Weitra

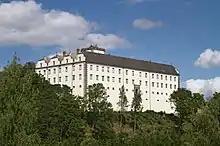
Weitra Castle

The fortress on the Bohemian border was besieged by Hussite forces as well as by Hungarian troops under Matthias Corvinus in 1486. In 1581, the Habsburg emperor Rudolf II enfeoffed Weitra to his chamberlain Wolf Rumpf who had the medieval castle rebuilt in its present Renaissance style. In 1607, the Swabian count Frederick IV of Fürstenberg, husband of Rumpf's widow, inherited the fief. During the Thirty Years' War, the castle was again attacked by Swedish forces under General Lennart Torstenson in 1645. After several blazes, the owners of the Fürstenberg-Weitra cadet branch had parts of the castle rebuilt in a Baroque design. The comital (from 1664 princely) House of Fürstenberg held the extended Weitra estates until the Revolutions of 1848. Up to today, the noble family owns the castle, which was extensively restored in 1994.